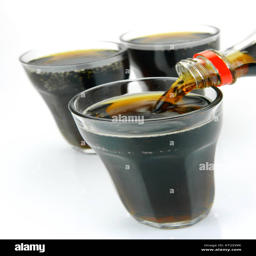
glasses of cola isolated against a white background